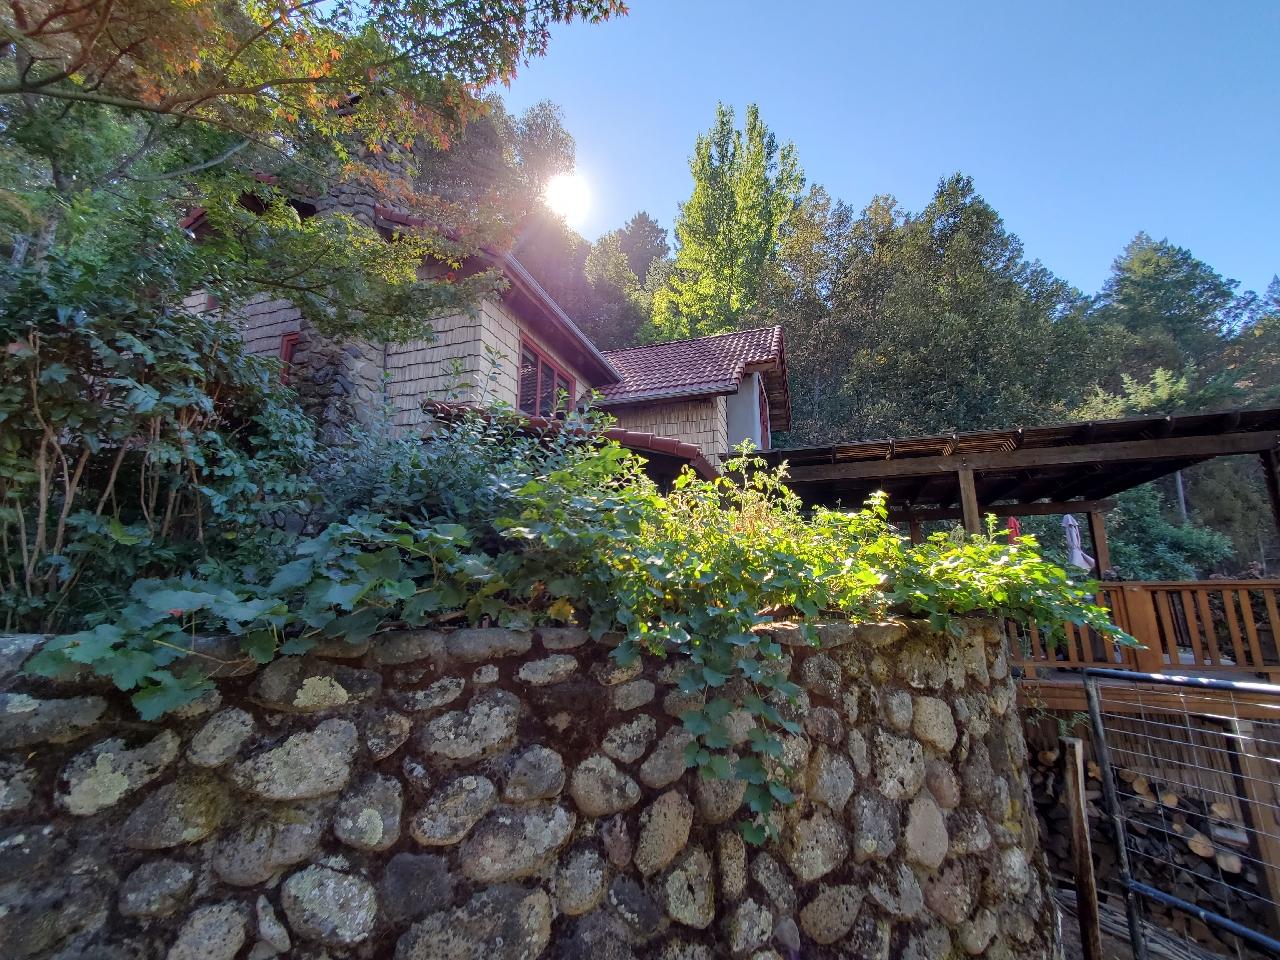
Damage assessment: no_damage